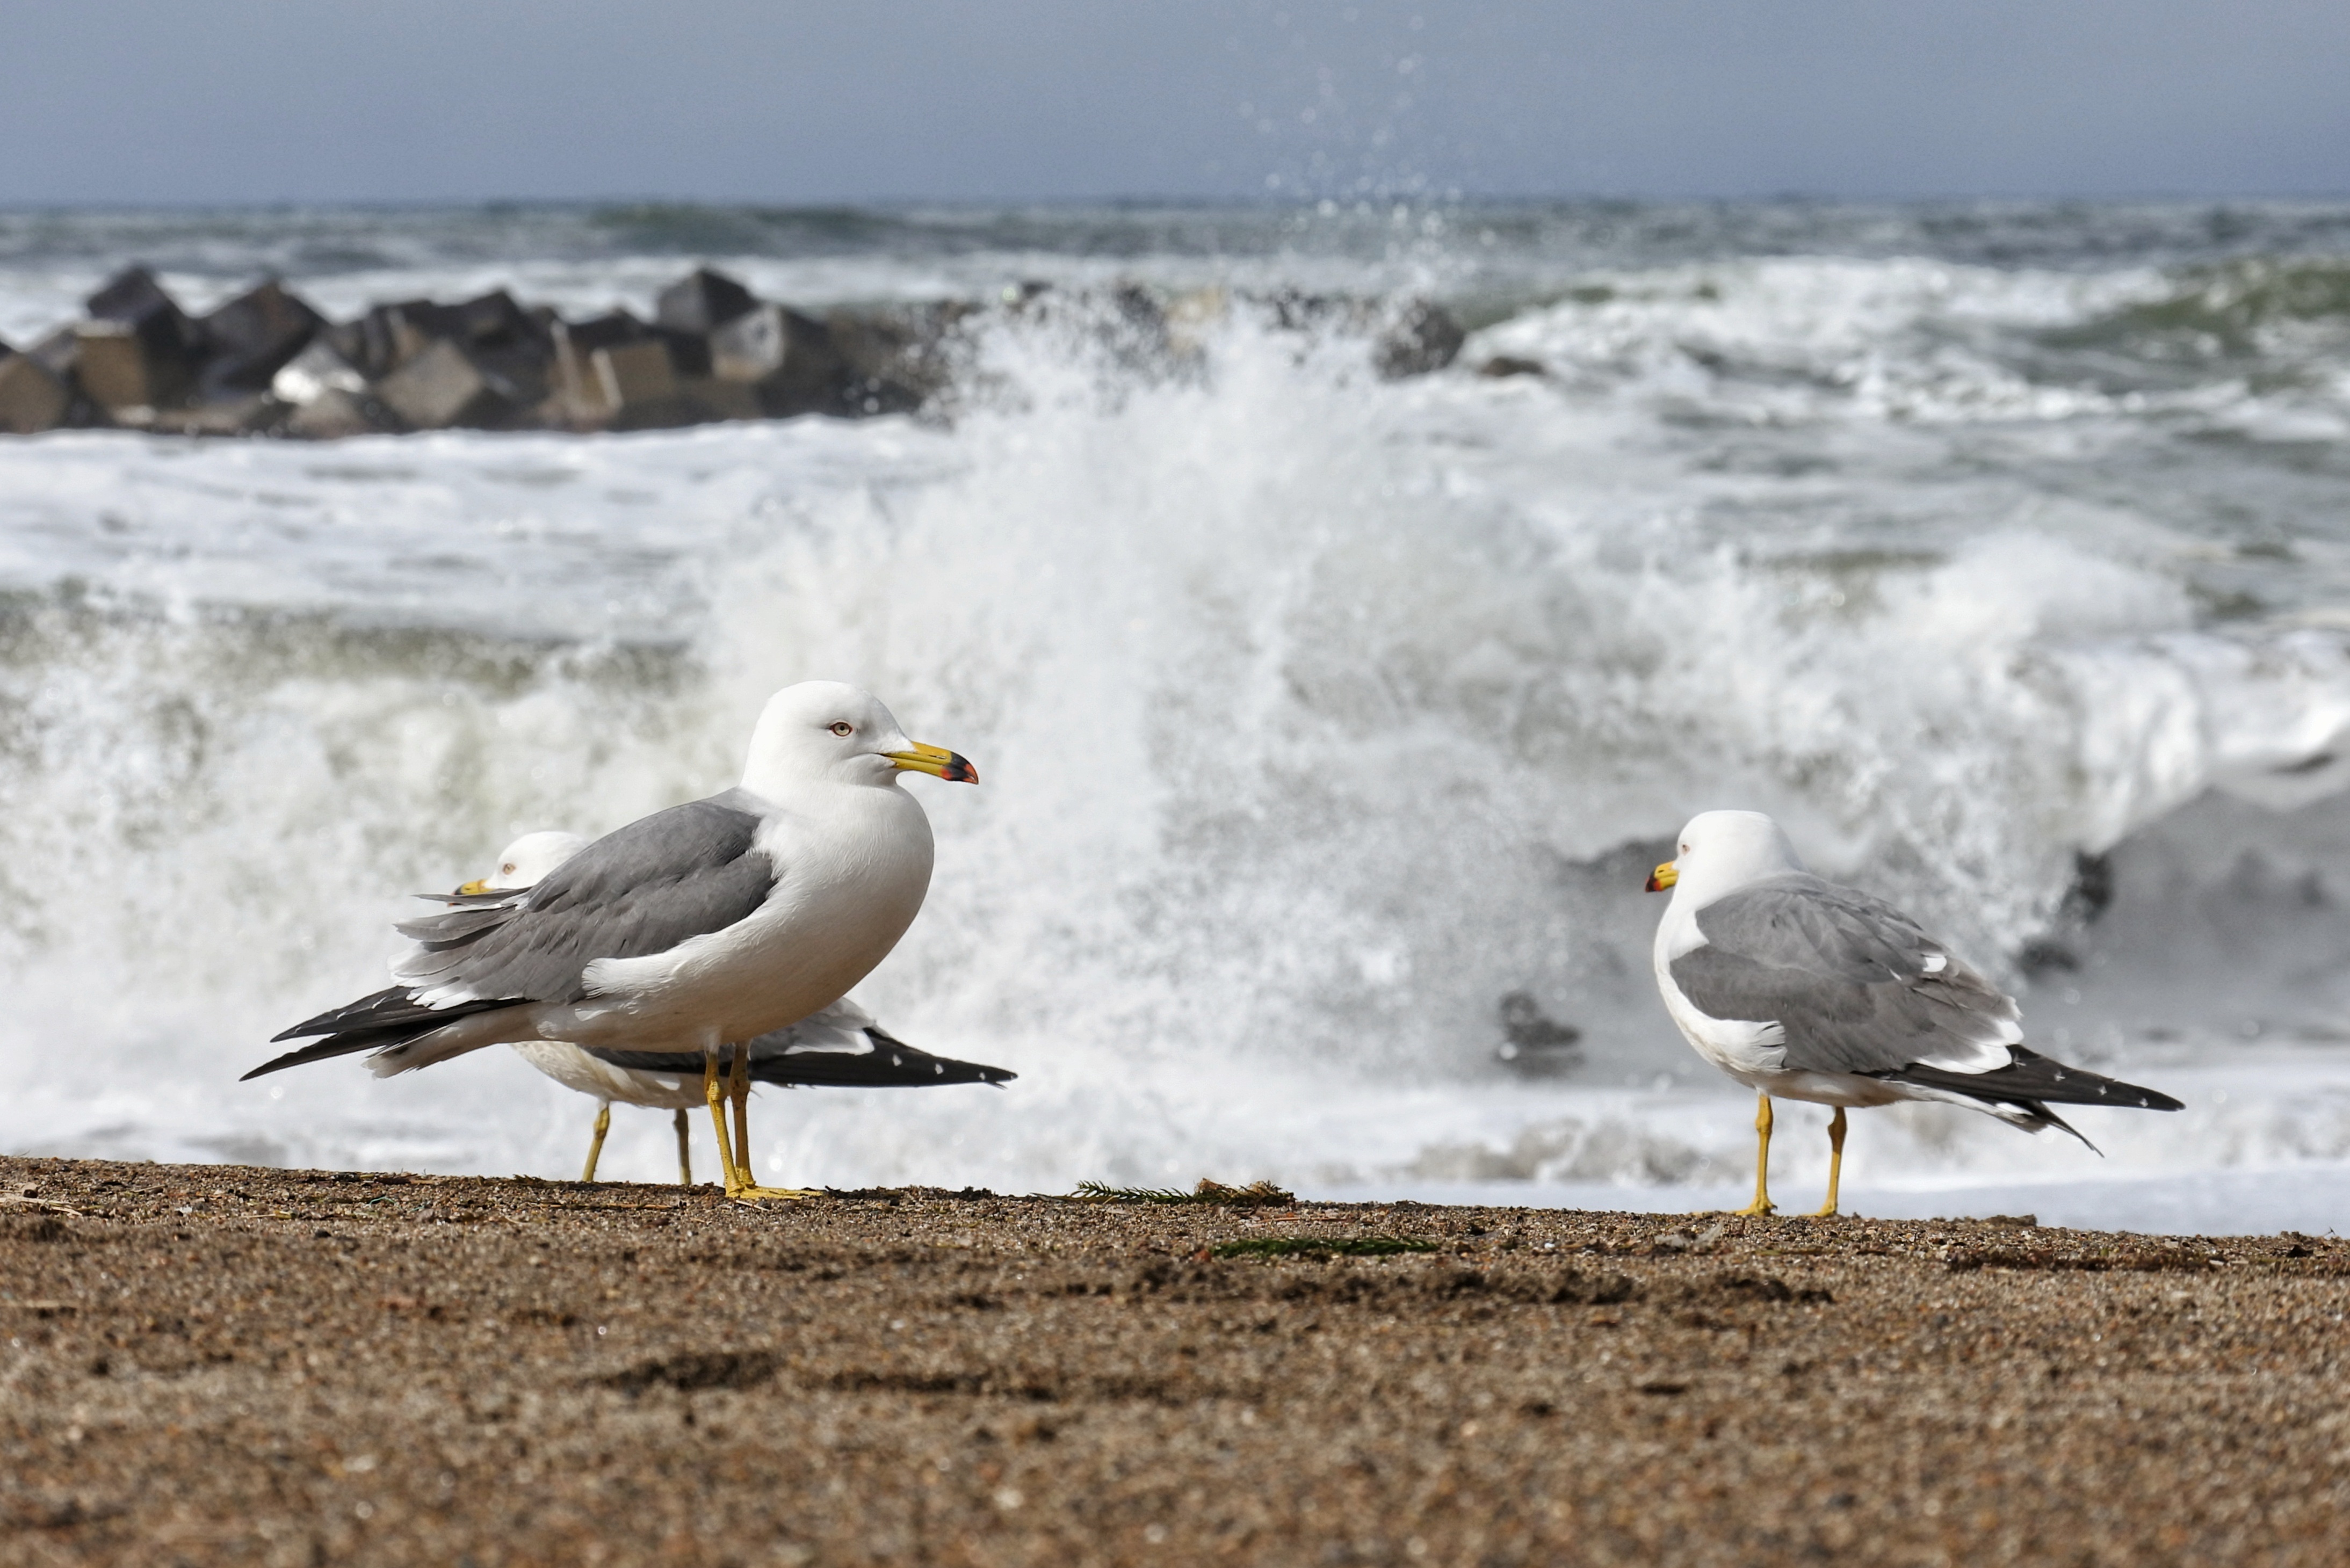
bird, gull, vertebrate, fauna, european herring gull, charadriiformes, seabird, sea, wildlife, shore, beach